Polichnitos

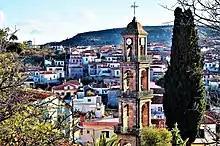
Panoramic view of Polichnitos

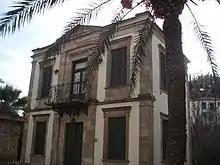
Traditional house in Polichnitos

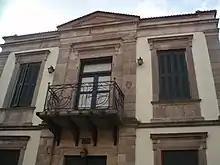
Traditional house in Polichnitos (closeup)

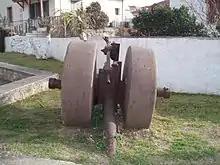
Millstones from the old oilmill in Polichnitos

Polichnitos is a town and a former municipality on the island of Lesbos, North Aegean, Greece. Since the 2019 local government reform it is part of the municipality West Lesbos, of which it is a municipal unit. Population 3,438 (2021). The municipal unit is located in the central south coast of the island, adjacent to the south side of the Bay of Kalloni. It has a land area of 172.629 km. Its municipal seat is in the town of Polichnítos. The next largest villages are Vrísa, Vasiliká, and Lisvóri.